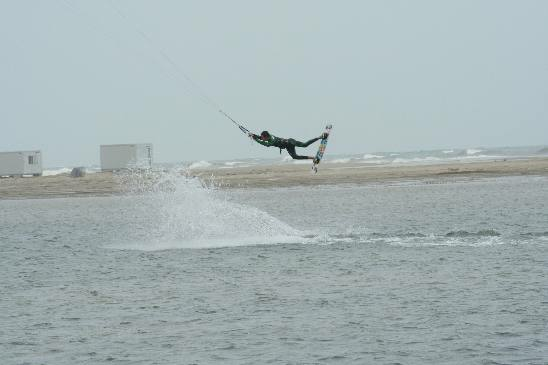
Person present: Yes